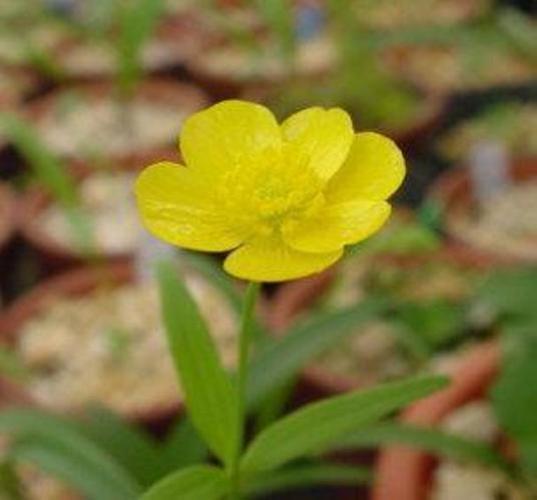
Label: buttercup